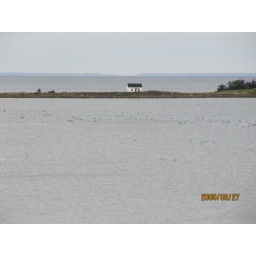
Way across the bay on a sand bar is a house ... it has never appeared to be lived in ...